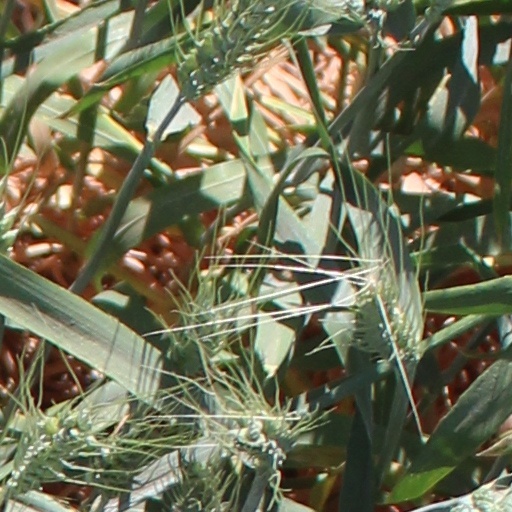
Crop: wheat